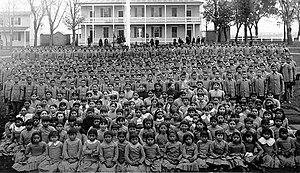
American Horse, Wašíčuŋ Tȟašúŋke selon l'orthographe standard lakota, Cheval américain en français également connu sous le nom d'American Horse the Younger, né en 1840 dans les Black Hills, dans le Dakota du Sud et mort à Pine Ridge le 16 décembre 1908 était un chef des Lakotas Oglalas, un homme d'État, un éducateur et un historien. Il détient une place importante dans l'histoire des États-Unis parce qu'en qualité de conseiller progressiste de l'armée des États-Unis, il œuvra au développement de relations loyales avec les Blancs et pour l'éducation de son peuple.